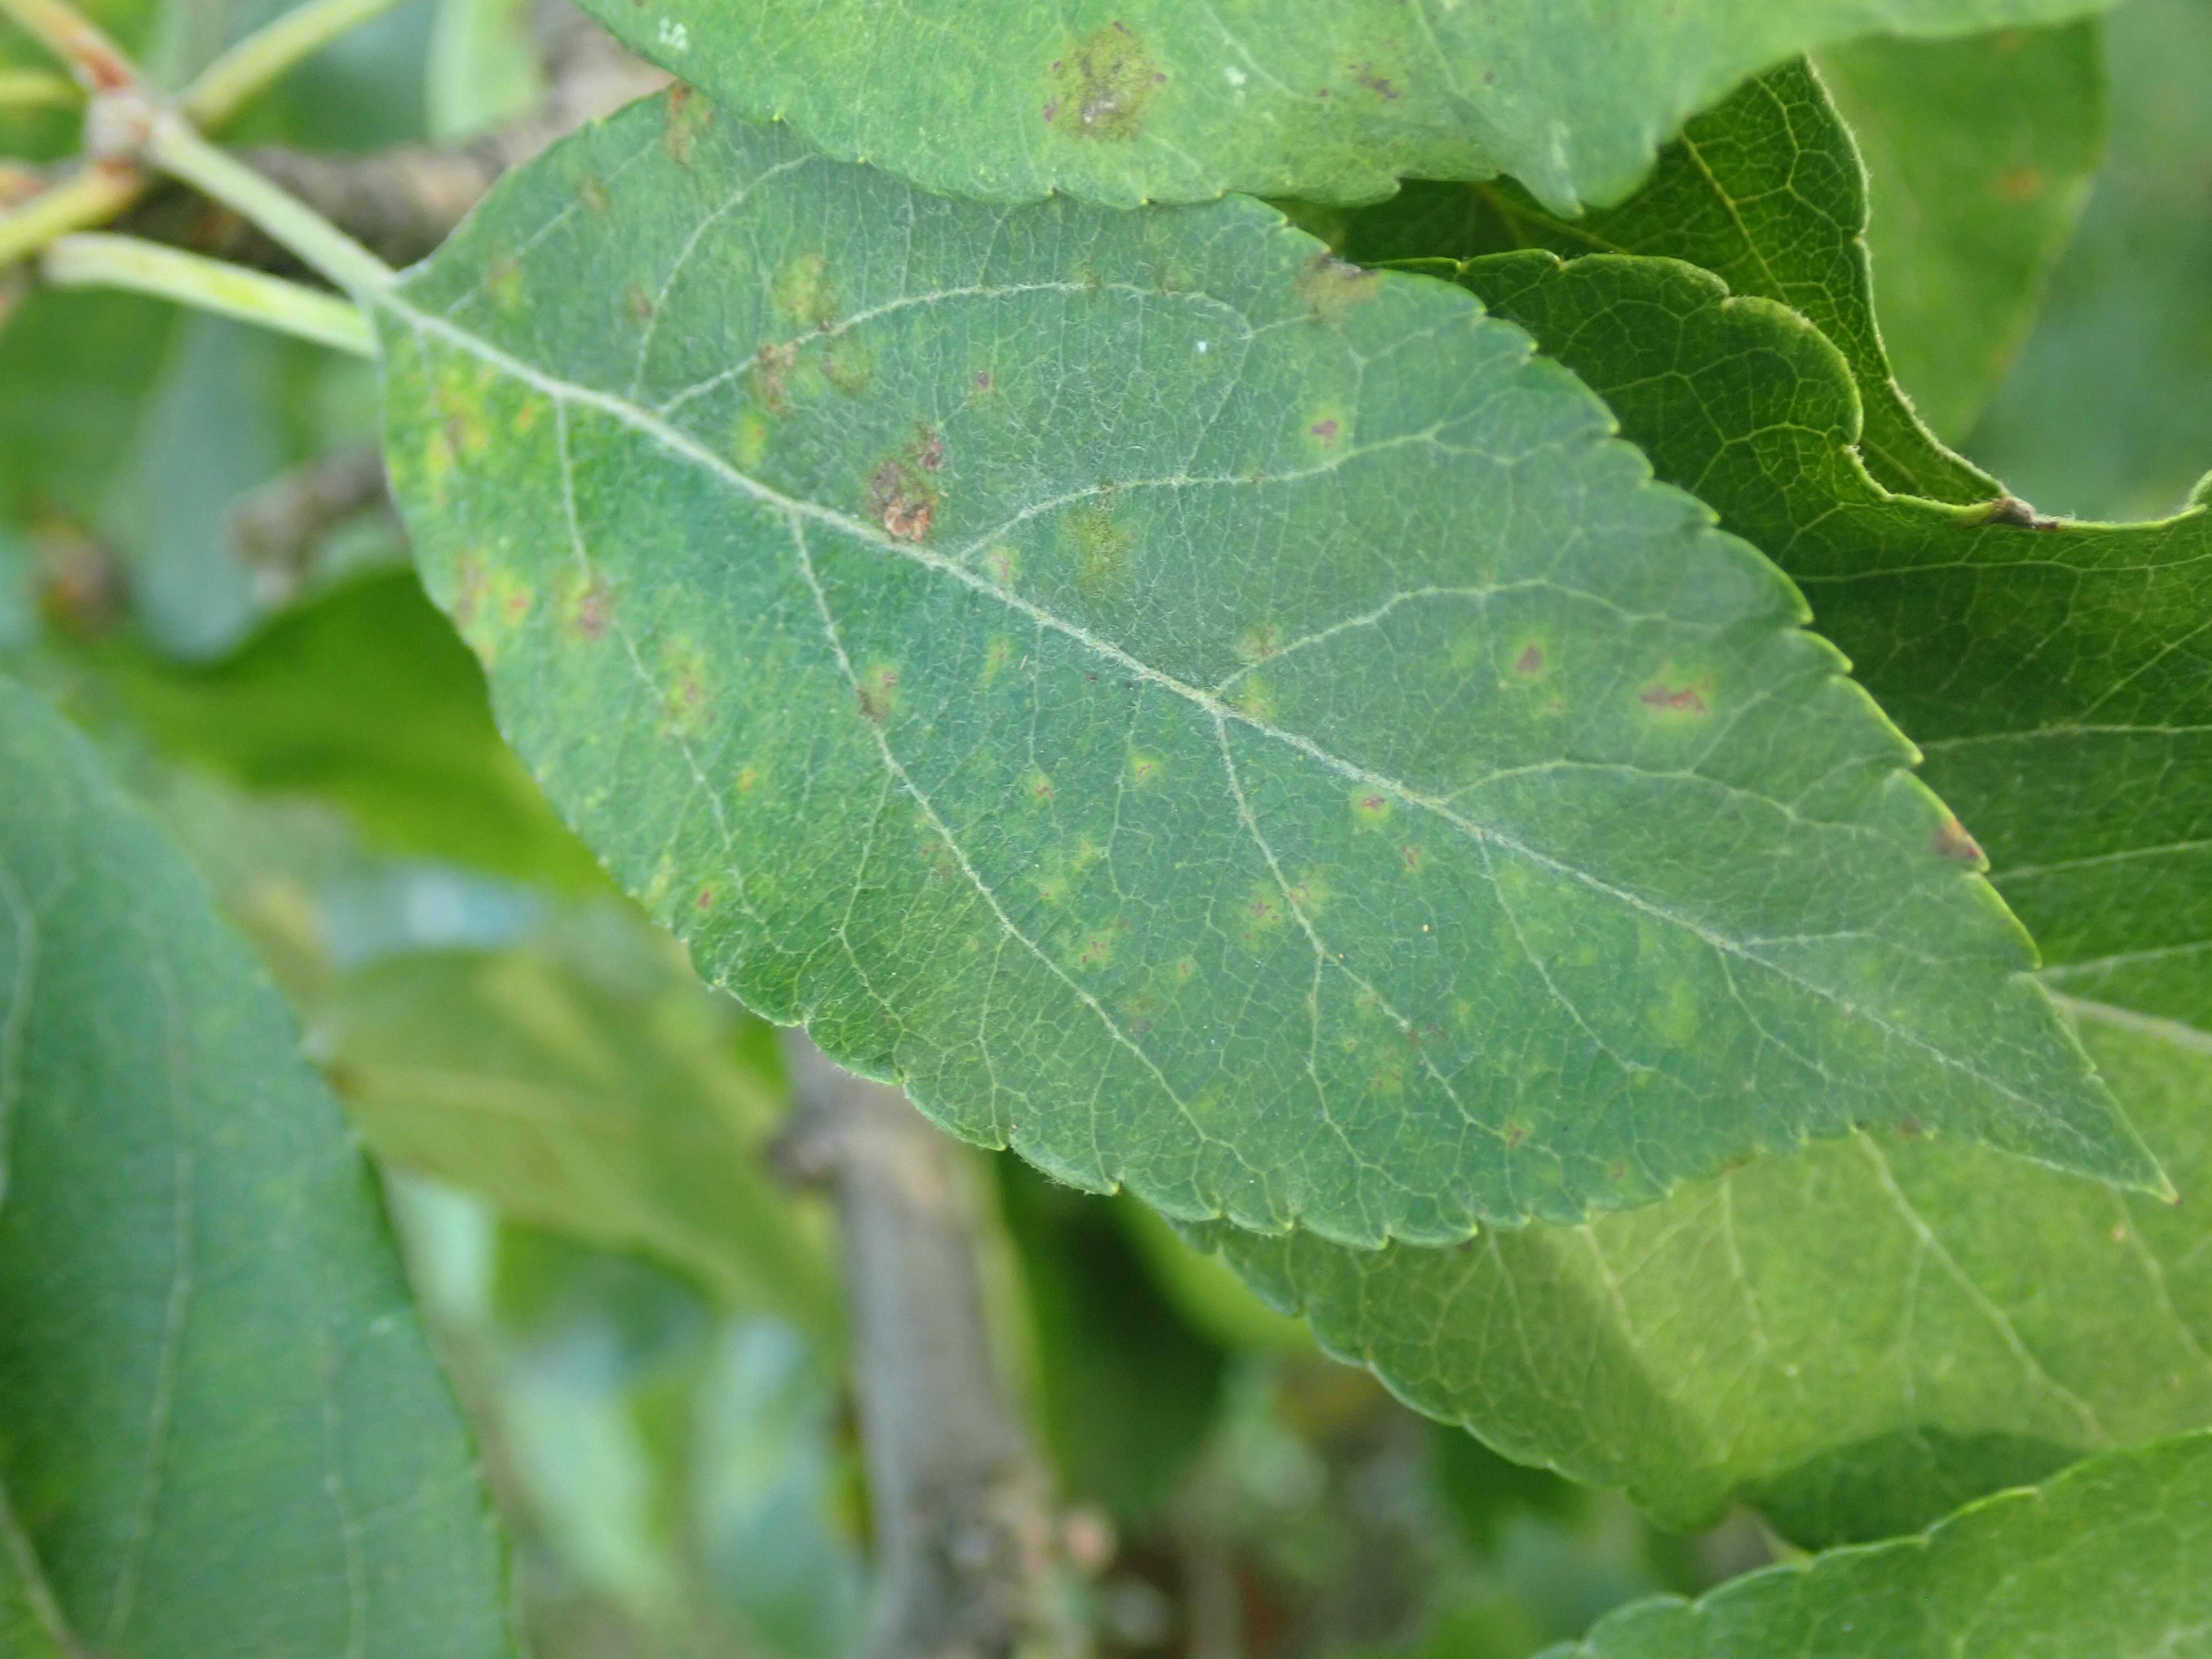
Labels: scab